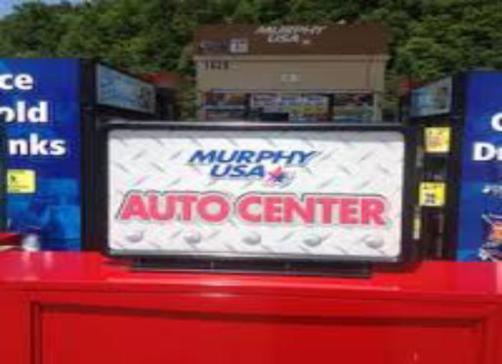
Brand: murphyusa
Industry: Others